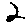
Label: 2